Photometry (optics)

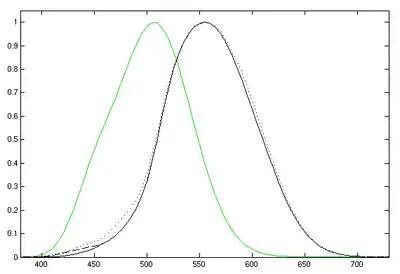
Photopic (daytime-adapted, black curve) and scotopic <a href="http%3A//www.cvrl.org/database/text/lum/scvl.htm">

(darkness-adapted, green curve) luminosity functions. The photopic includes the CIE 1931 standard (solid), the Judd-Vos 1978 modified data (dashed), and the Sharpe, Stockman, Jagla & Jägle 2005 data (dotted). The horizontal axis is wavelength in nm.